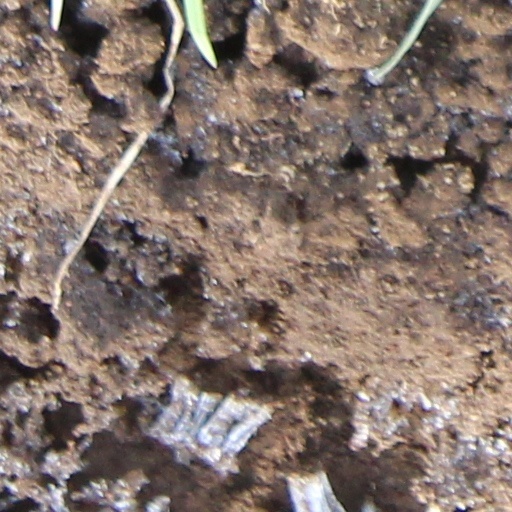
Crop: wheat